River Severn

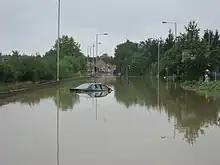
Tewkesbury during the 2007 floods

There have been many disasters on the Severn, which have claimed perhaps 300 lives, depending on sources, especially during the 20th century. The Severn Railway Bridge was badly damaged by the collision of two river barges in 1960, which led to its demolition in 1970. Five crew members of both the "Arkendale H" and "Wastdale H" died in the accident. There have been frequent floods in Shrewsbury, Bewdley and elsewhere. More recently the river flooded during the 2007 United Kingdom floods and the 2019–20 United Kingdom floods.